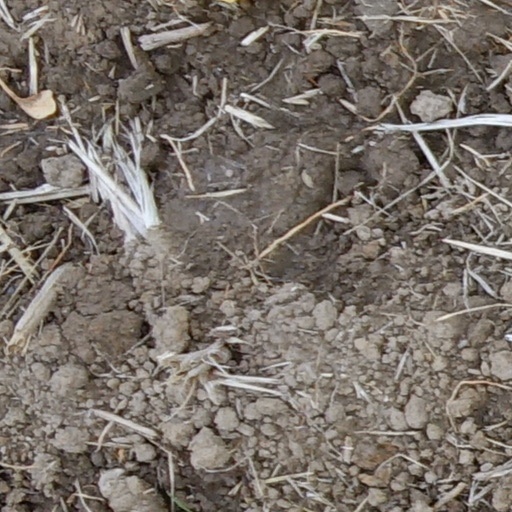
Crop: wheat